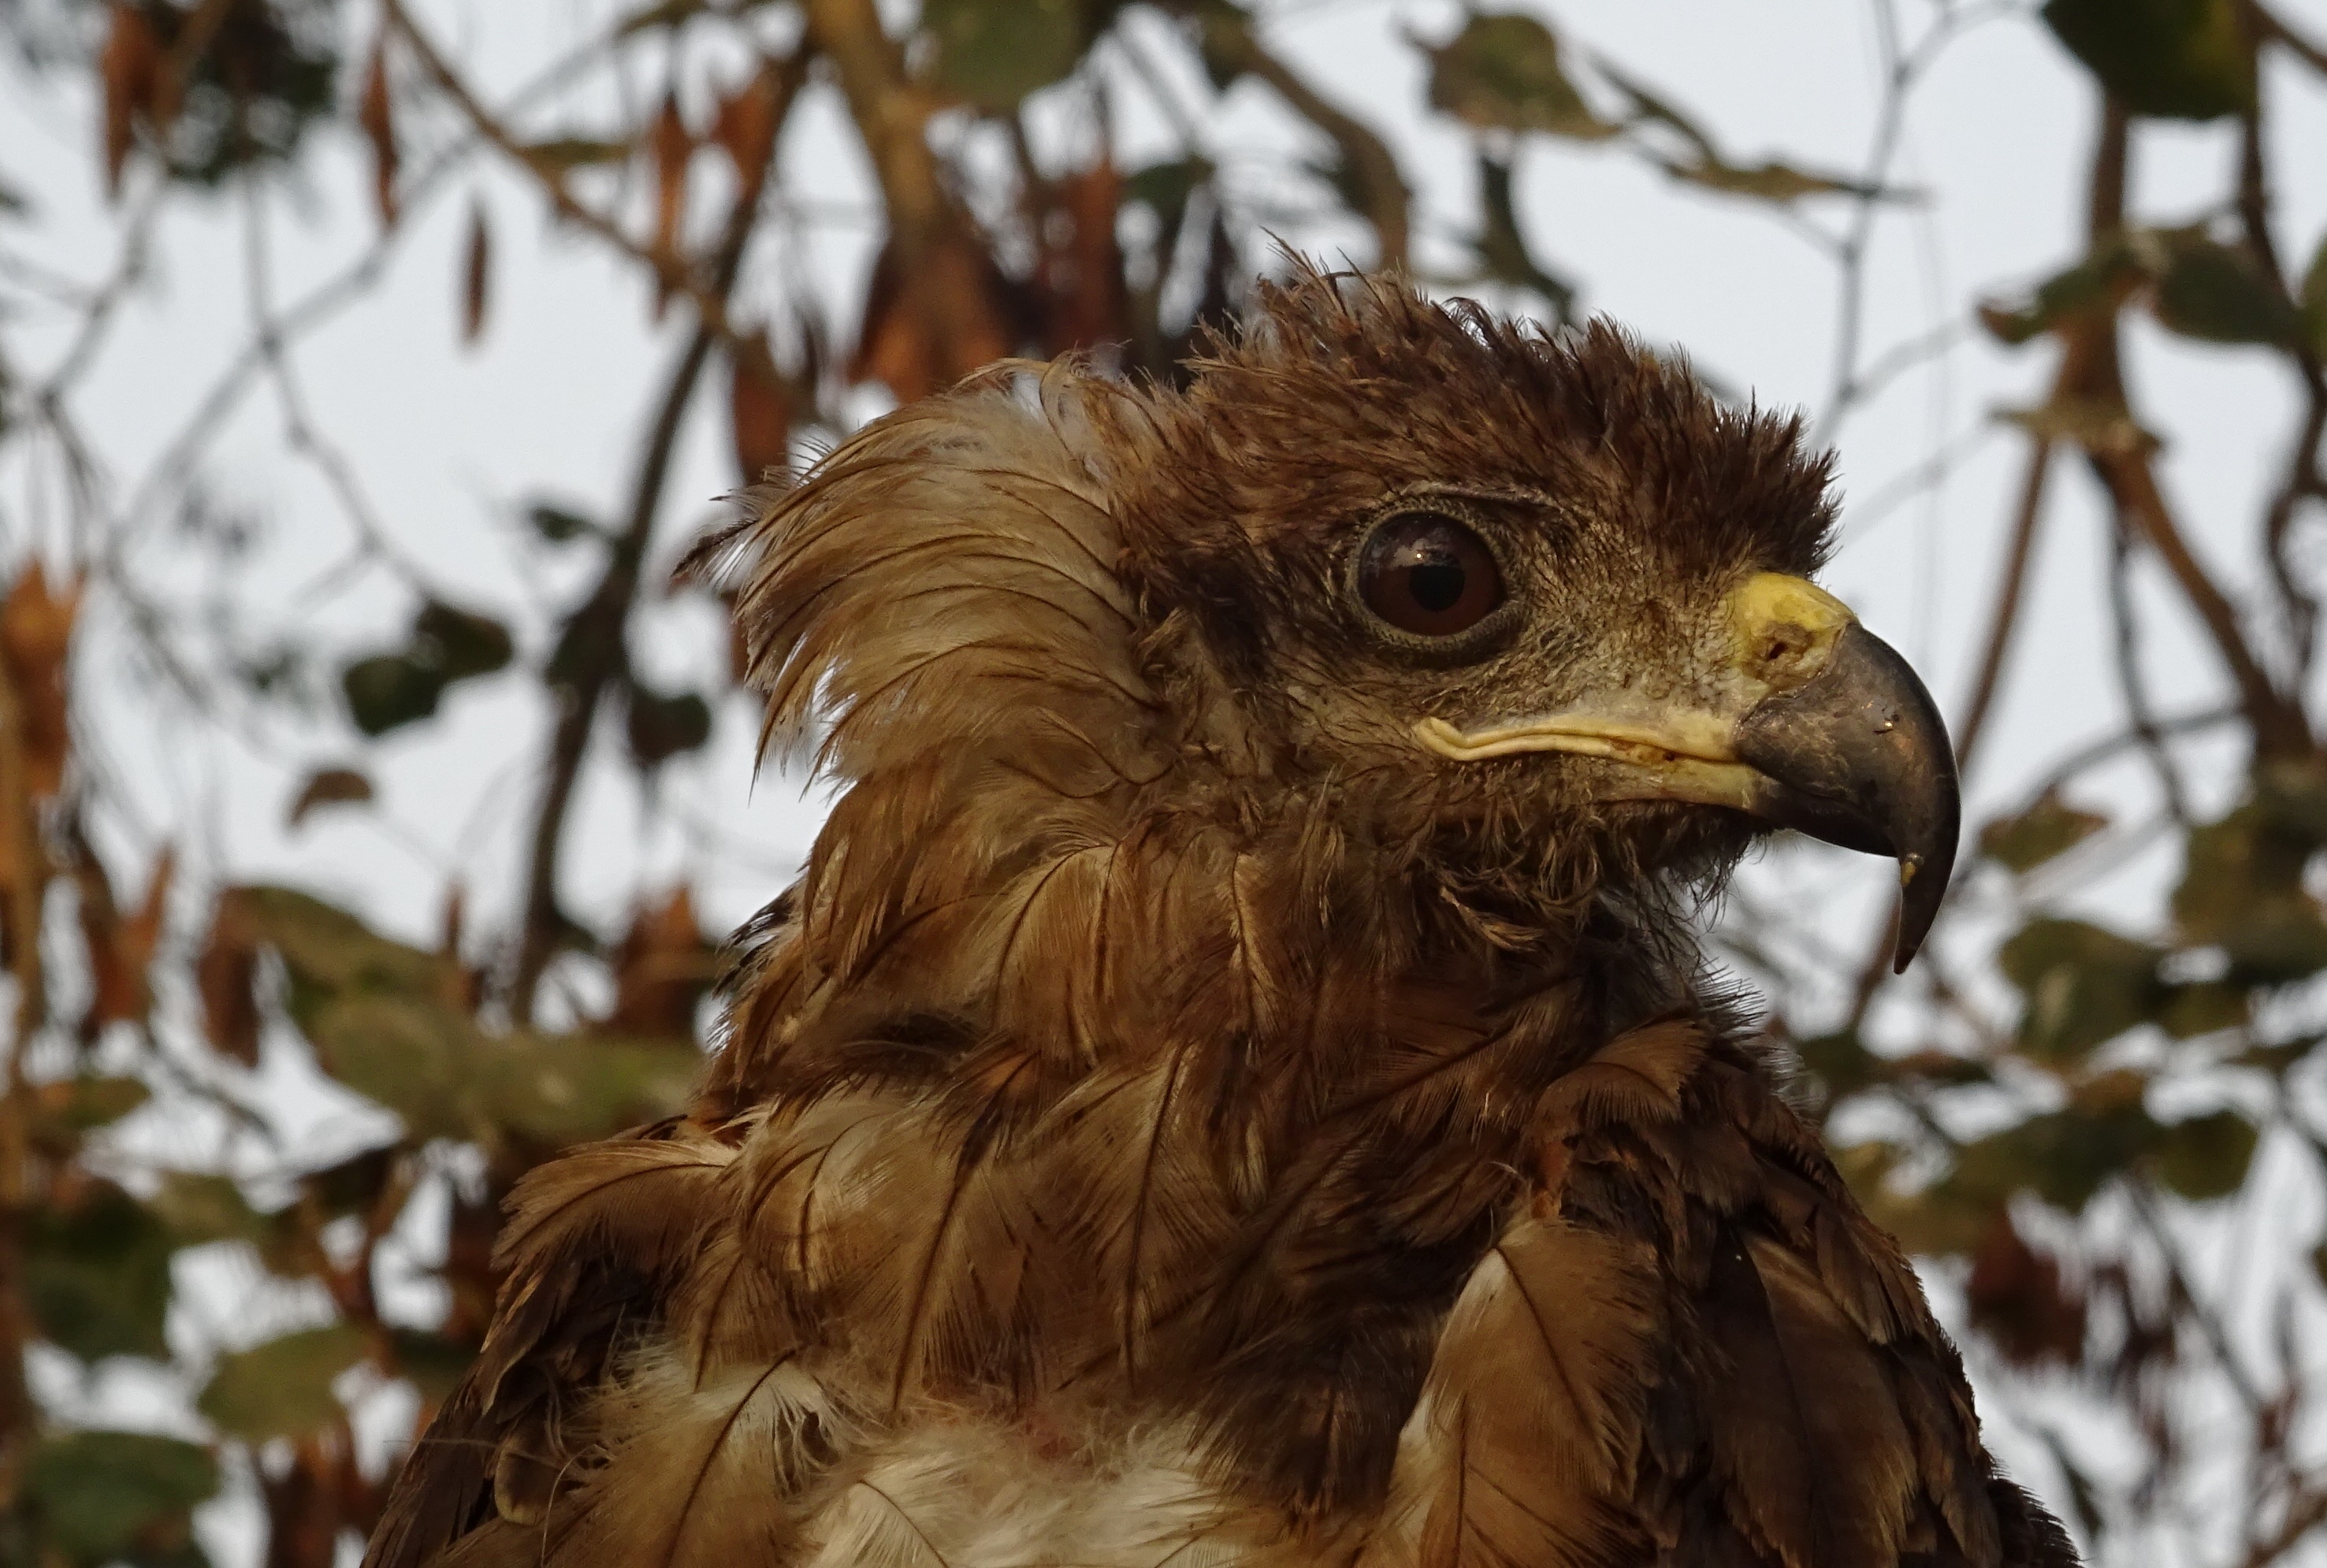
bird, portrait, avian, kite, black kite, milvus migrans, bird of prey, accipitridae, diurnal, raptor, predator, wild, wildlife, delhi, india